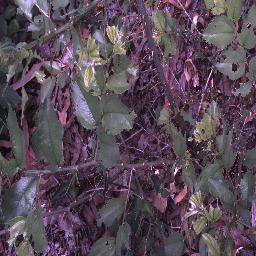
Label: chinee_apple